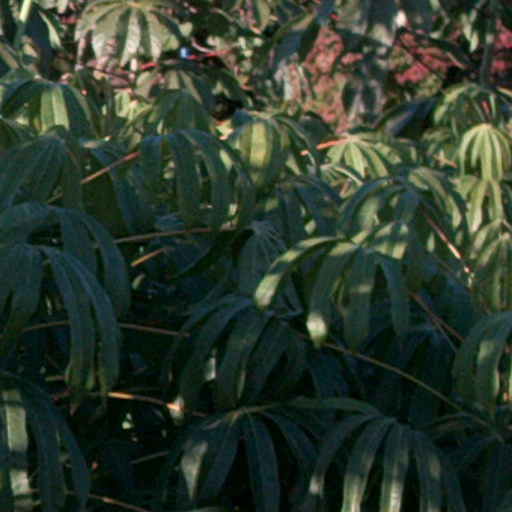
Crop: cassava